Frederick Dobson Middleton

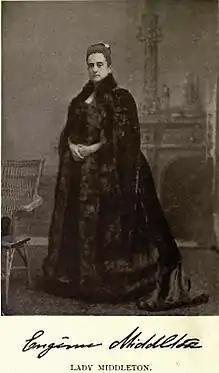
Lady Marie Cecile Eugenie Middleton

He married in February 1870 as his second wife, Marie Cecile Eugénie Doucet, daughter of Theodore Doucet, N.P., of Montreal. She was born in Montreal in 1846, and was educated at the Convent of the Sacred Heart, Sault-au-Récollet. The couple had two sons and a daughter. She died at Yateley, Hampshire, England, 1 November 1899.